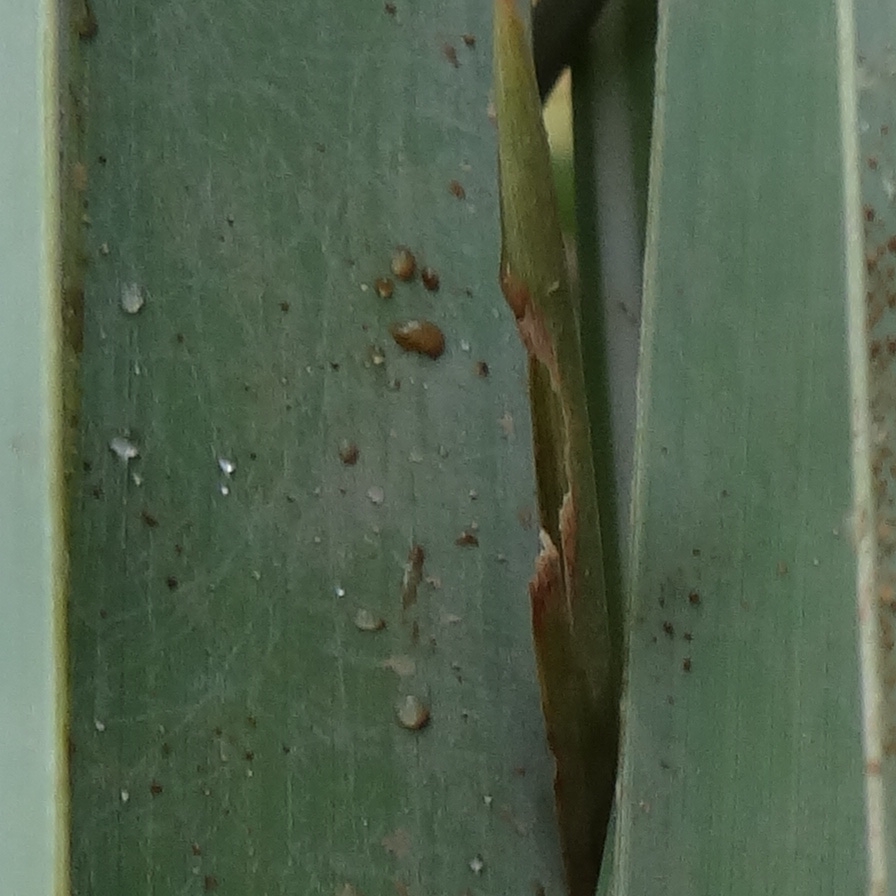
Label: Honey